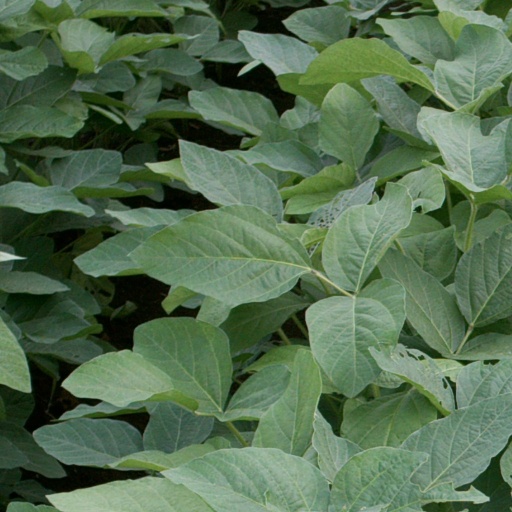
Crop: soybean